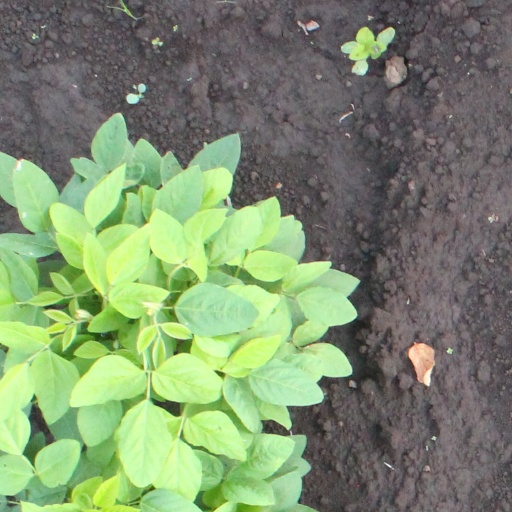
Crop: soybean